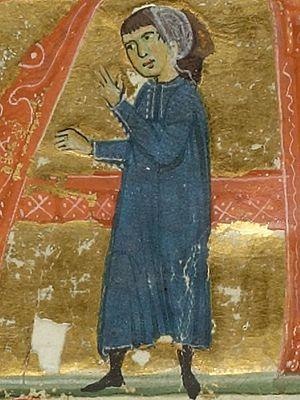
Ermengarde de Narbonne, vicomtesse de Narbonne de 1134 à 1192/1193, est une figure politique importante de l'Occitanie dans la seconde moitié du XIIᵉ siècle.